East Patagonia, Tierra del Fuego and Strait of Magellan dispute

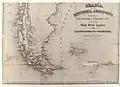
Argentine map made by Seelstrang and Tourmente in 1875 with a handwritten proposal of 1876.

The official maps of the Crown, and royal decrees mention the Patagonian region. The map of Juan de la Cruz Cano y Olmedilla of 1775, the Jesuit missions of the Archbishopric of Santiago that tried at the end of the 16th century to evangelize the Indians of Nahuel Huapi, and the settlements on the Atlantic coast are antecedents of the presence of Spain in the region. Thus, Patagonia, was even more extensive than the region that currently bears that name, encompassing almost all of Argentina's current maritime coastline and the Central Dry Pampa that it does not currently encompass.